James Romberger

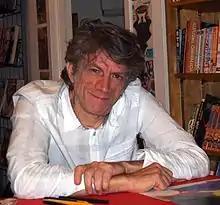
Romberger at November 2014 signing for "The Late Child" at JHU Comics in Manhattan

James Romberger (born 1958) is an American artist known for his depictions of New York City's Lower East Side.